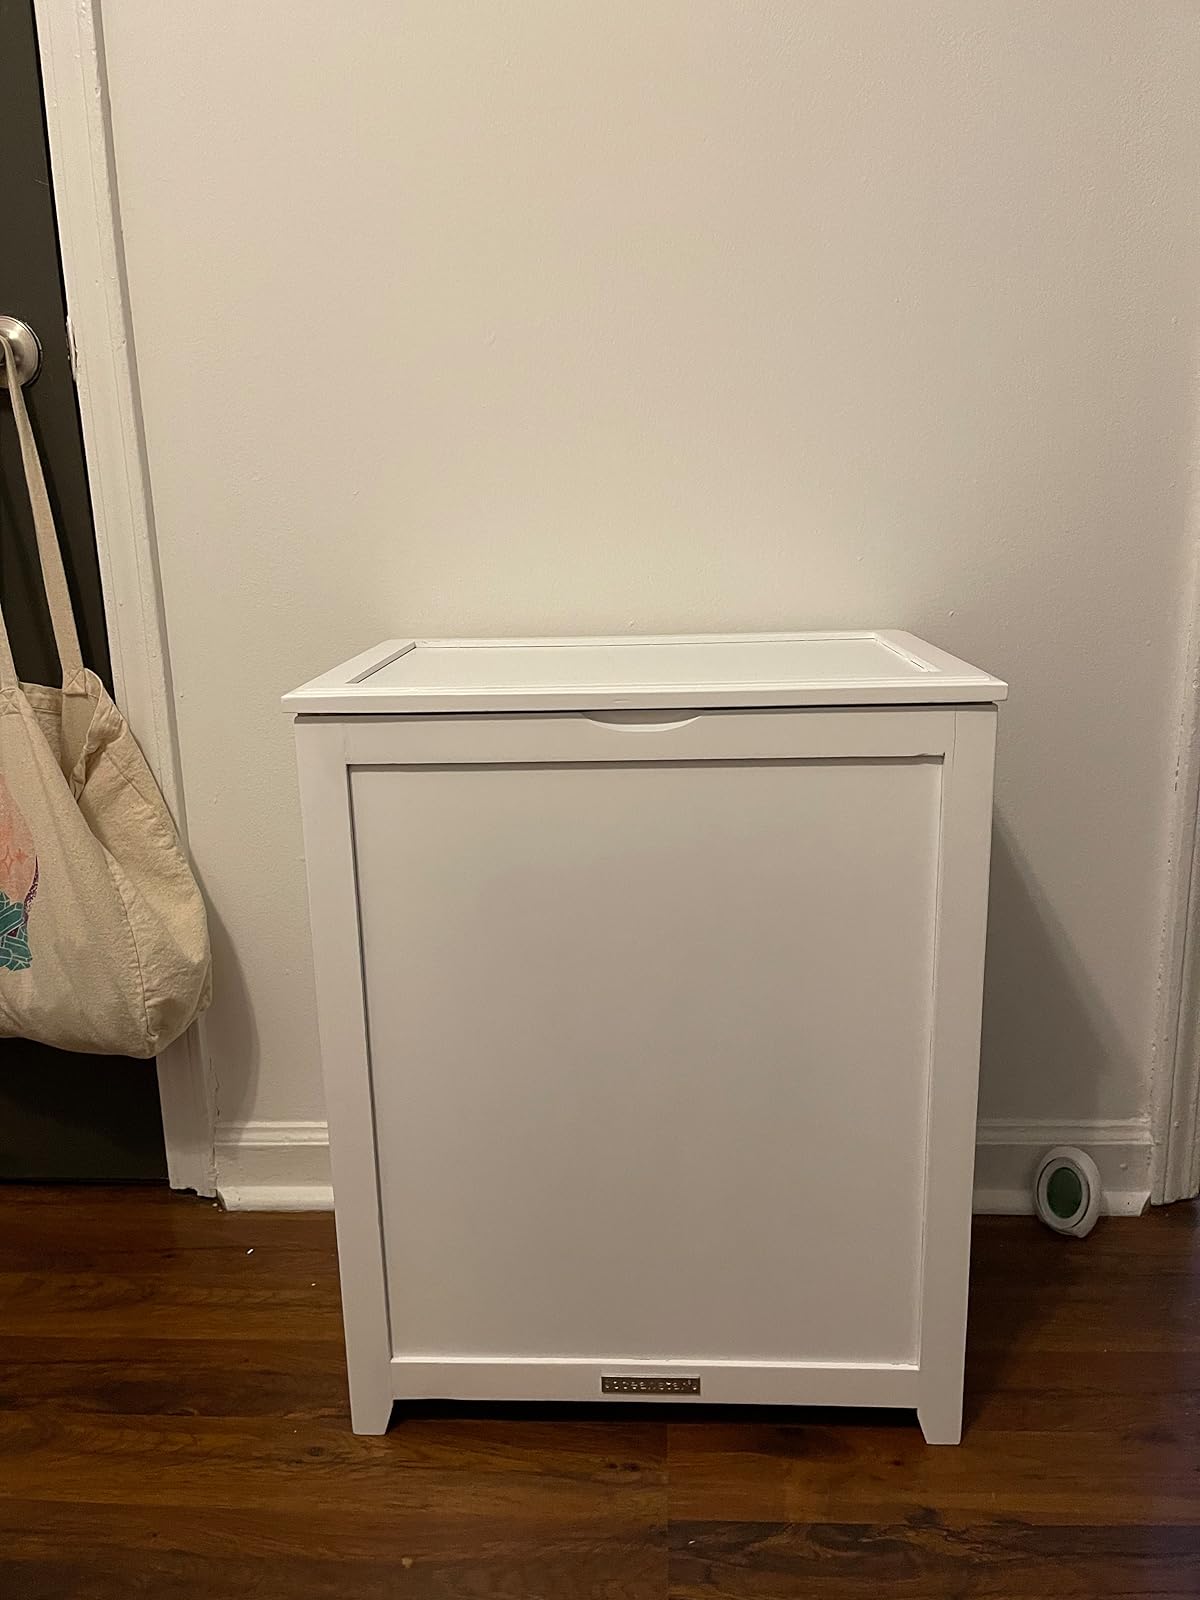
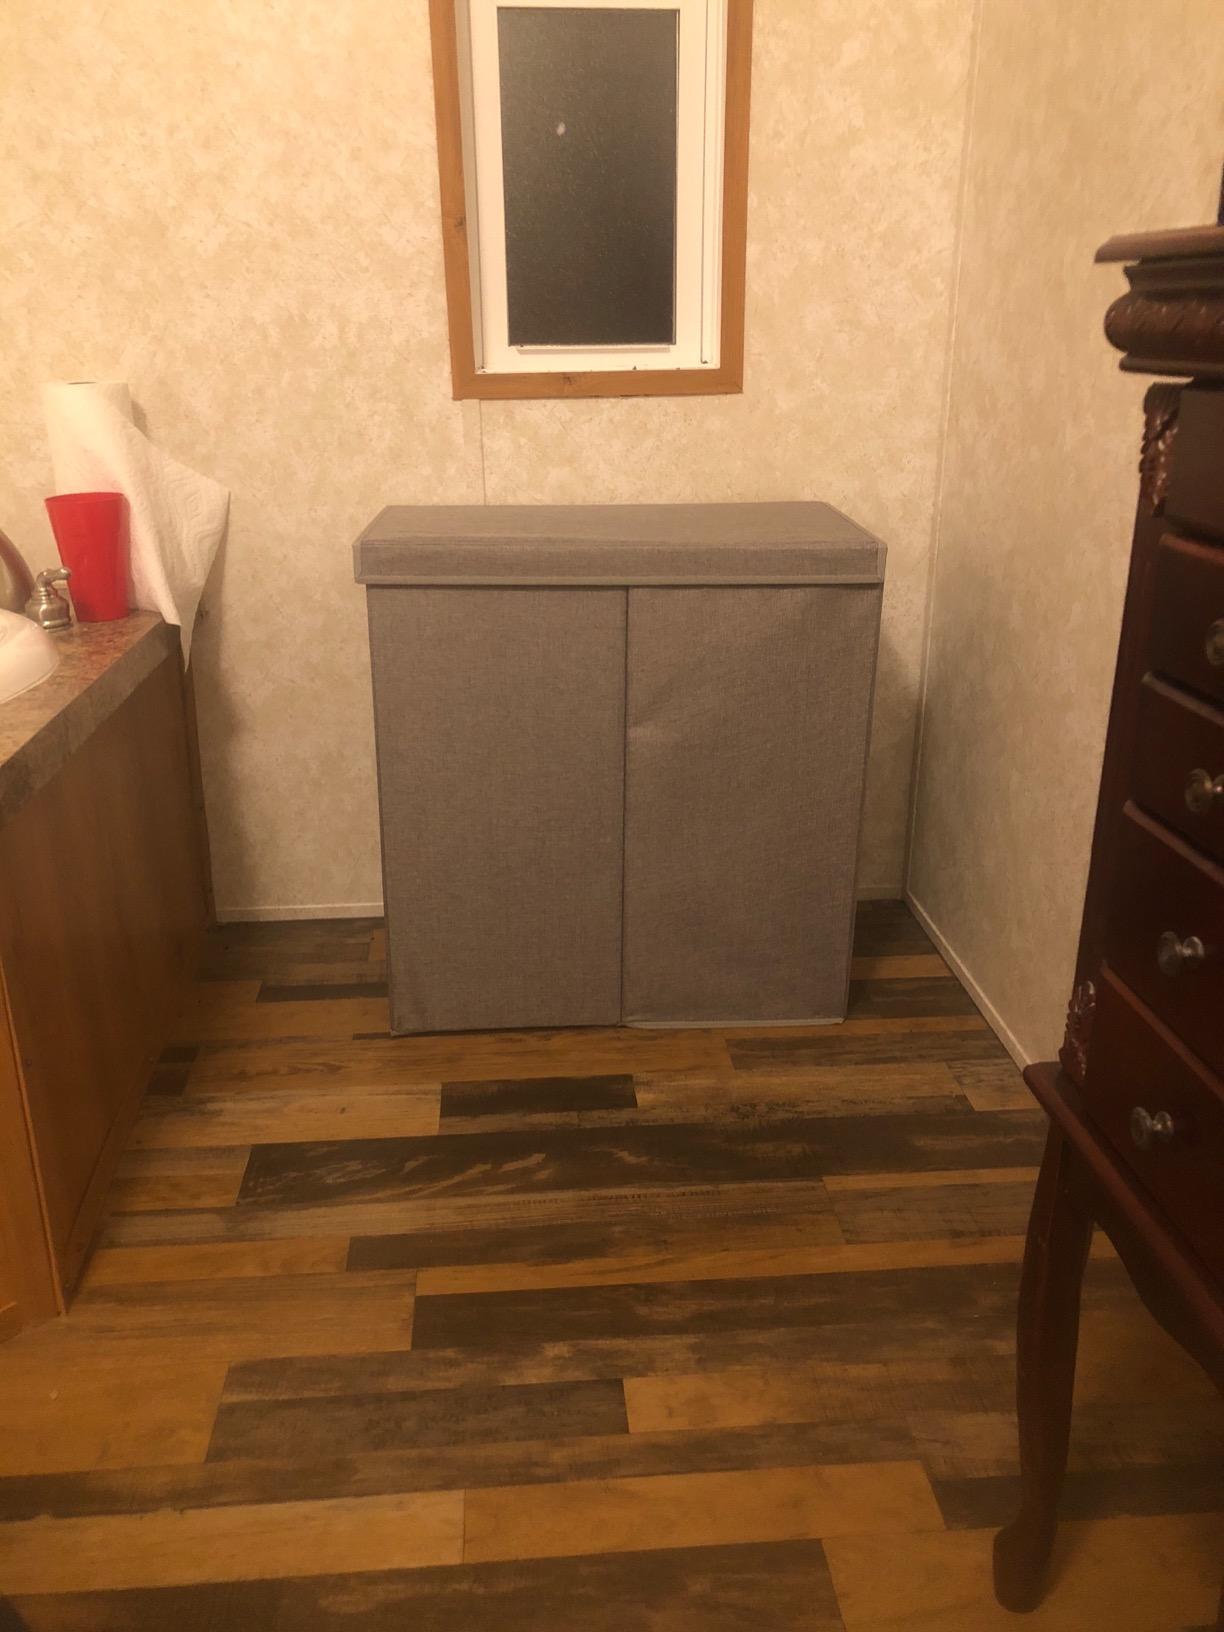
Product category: items_hamper
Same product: no